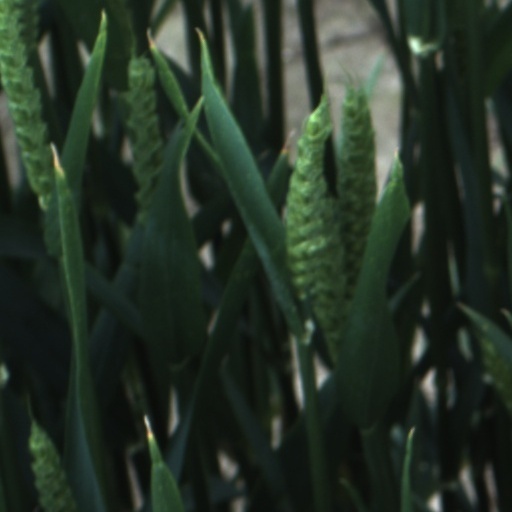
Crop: wheat